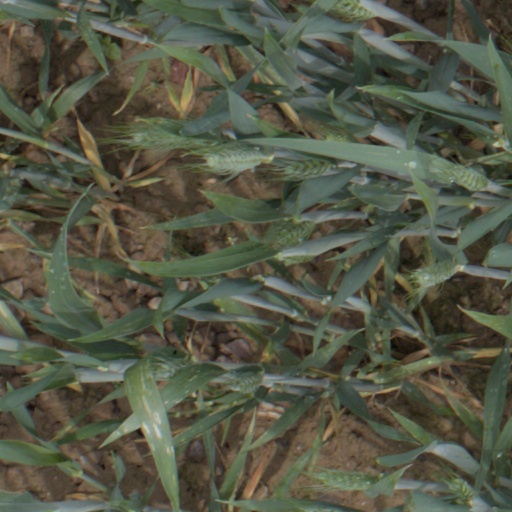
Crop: wheat